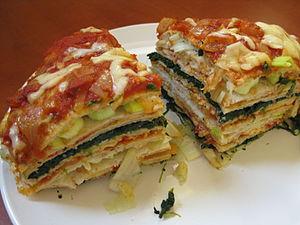
La palatabilité est la caractéristique de la texture des aliments agréables au palais ; elle intervient dans le plaisir alimentaire.